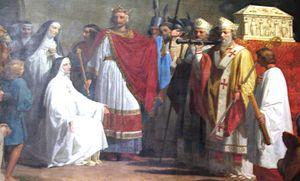
Détail de la réception de Sainte-Tunique au prieuré d'Argenteuil par Friedrich Bouterwek (1806-1867) Classé MH (1996)
Théodrade née vers 785 et morte un 9 janvier entre 844 et 853 est l'aînée des enfants issus du mariage de Charlemagne, roi des Francs et empereur d'Occident et de Fastrade. Elle fut abbesse d'Argenteuil.